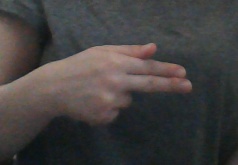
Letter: ghain